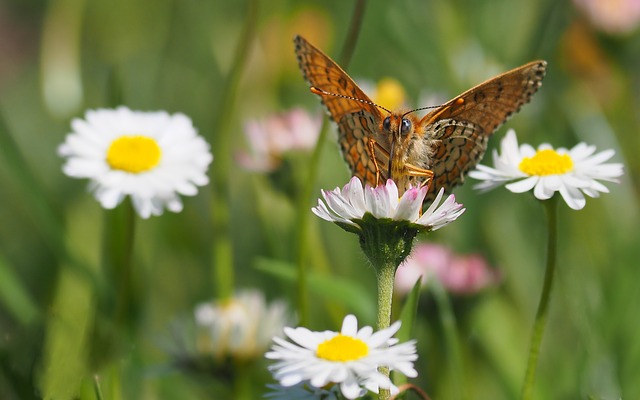
Label: butterfly